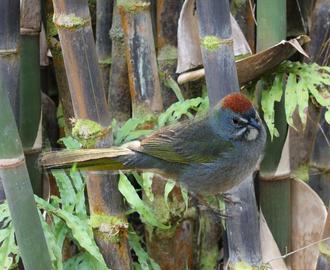
Bird species: Green_tailed_Towhee
Bird type: landbird
Background: land